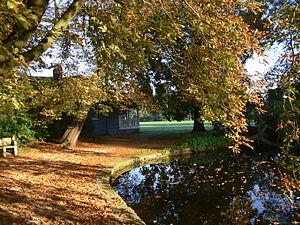
Worcester College, Oxford